Ottavio Bottecchia

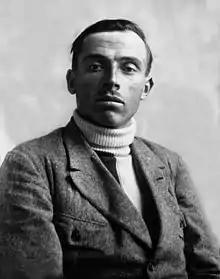
Bottecchia in 1923

Ottavio Bottecchia (1 August 1894 – 15 June 1927) was an Italian cyclist and the first Italian winner of the Tour de France.